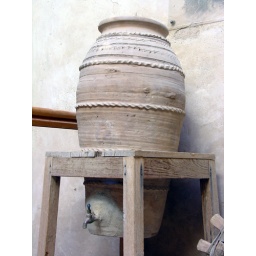
Water pot with tap on wooden stand in Jabrin Fort in Oman.